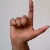
The image shows a hand gesture representing the letter 'L' in Indian Sign Language.